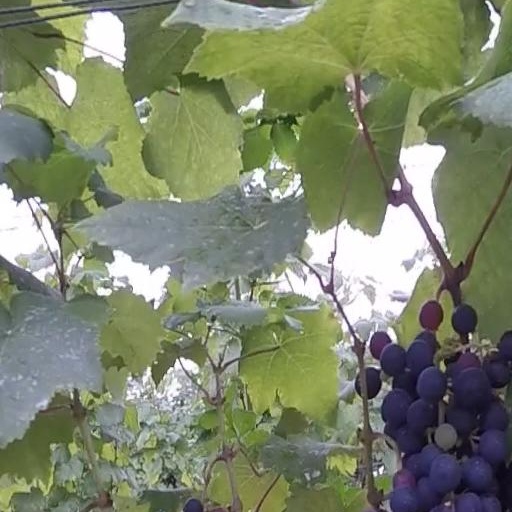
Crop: grape